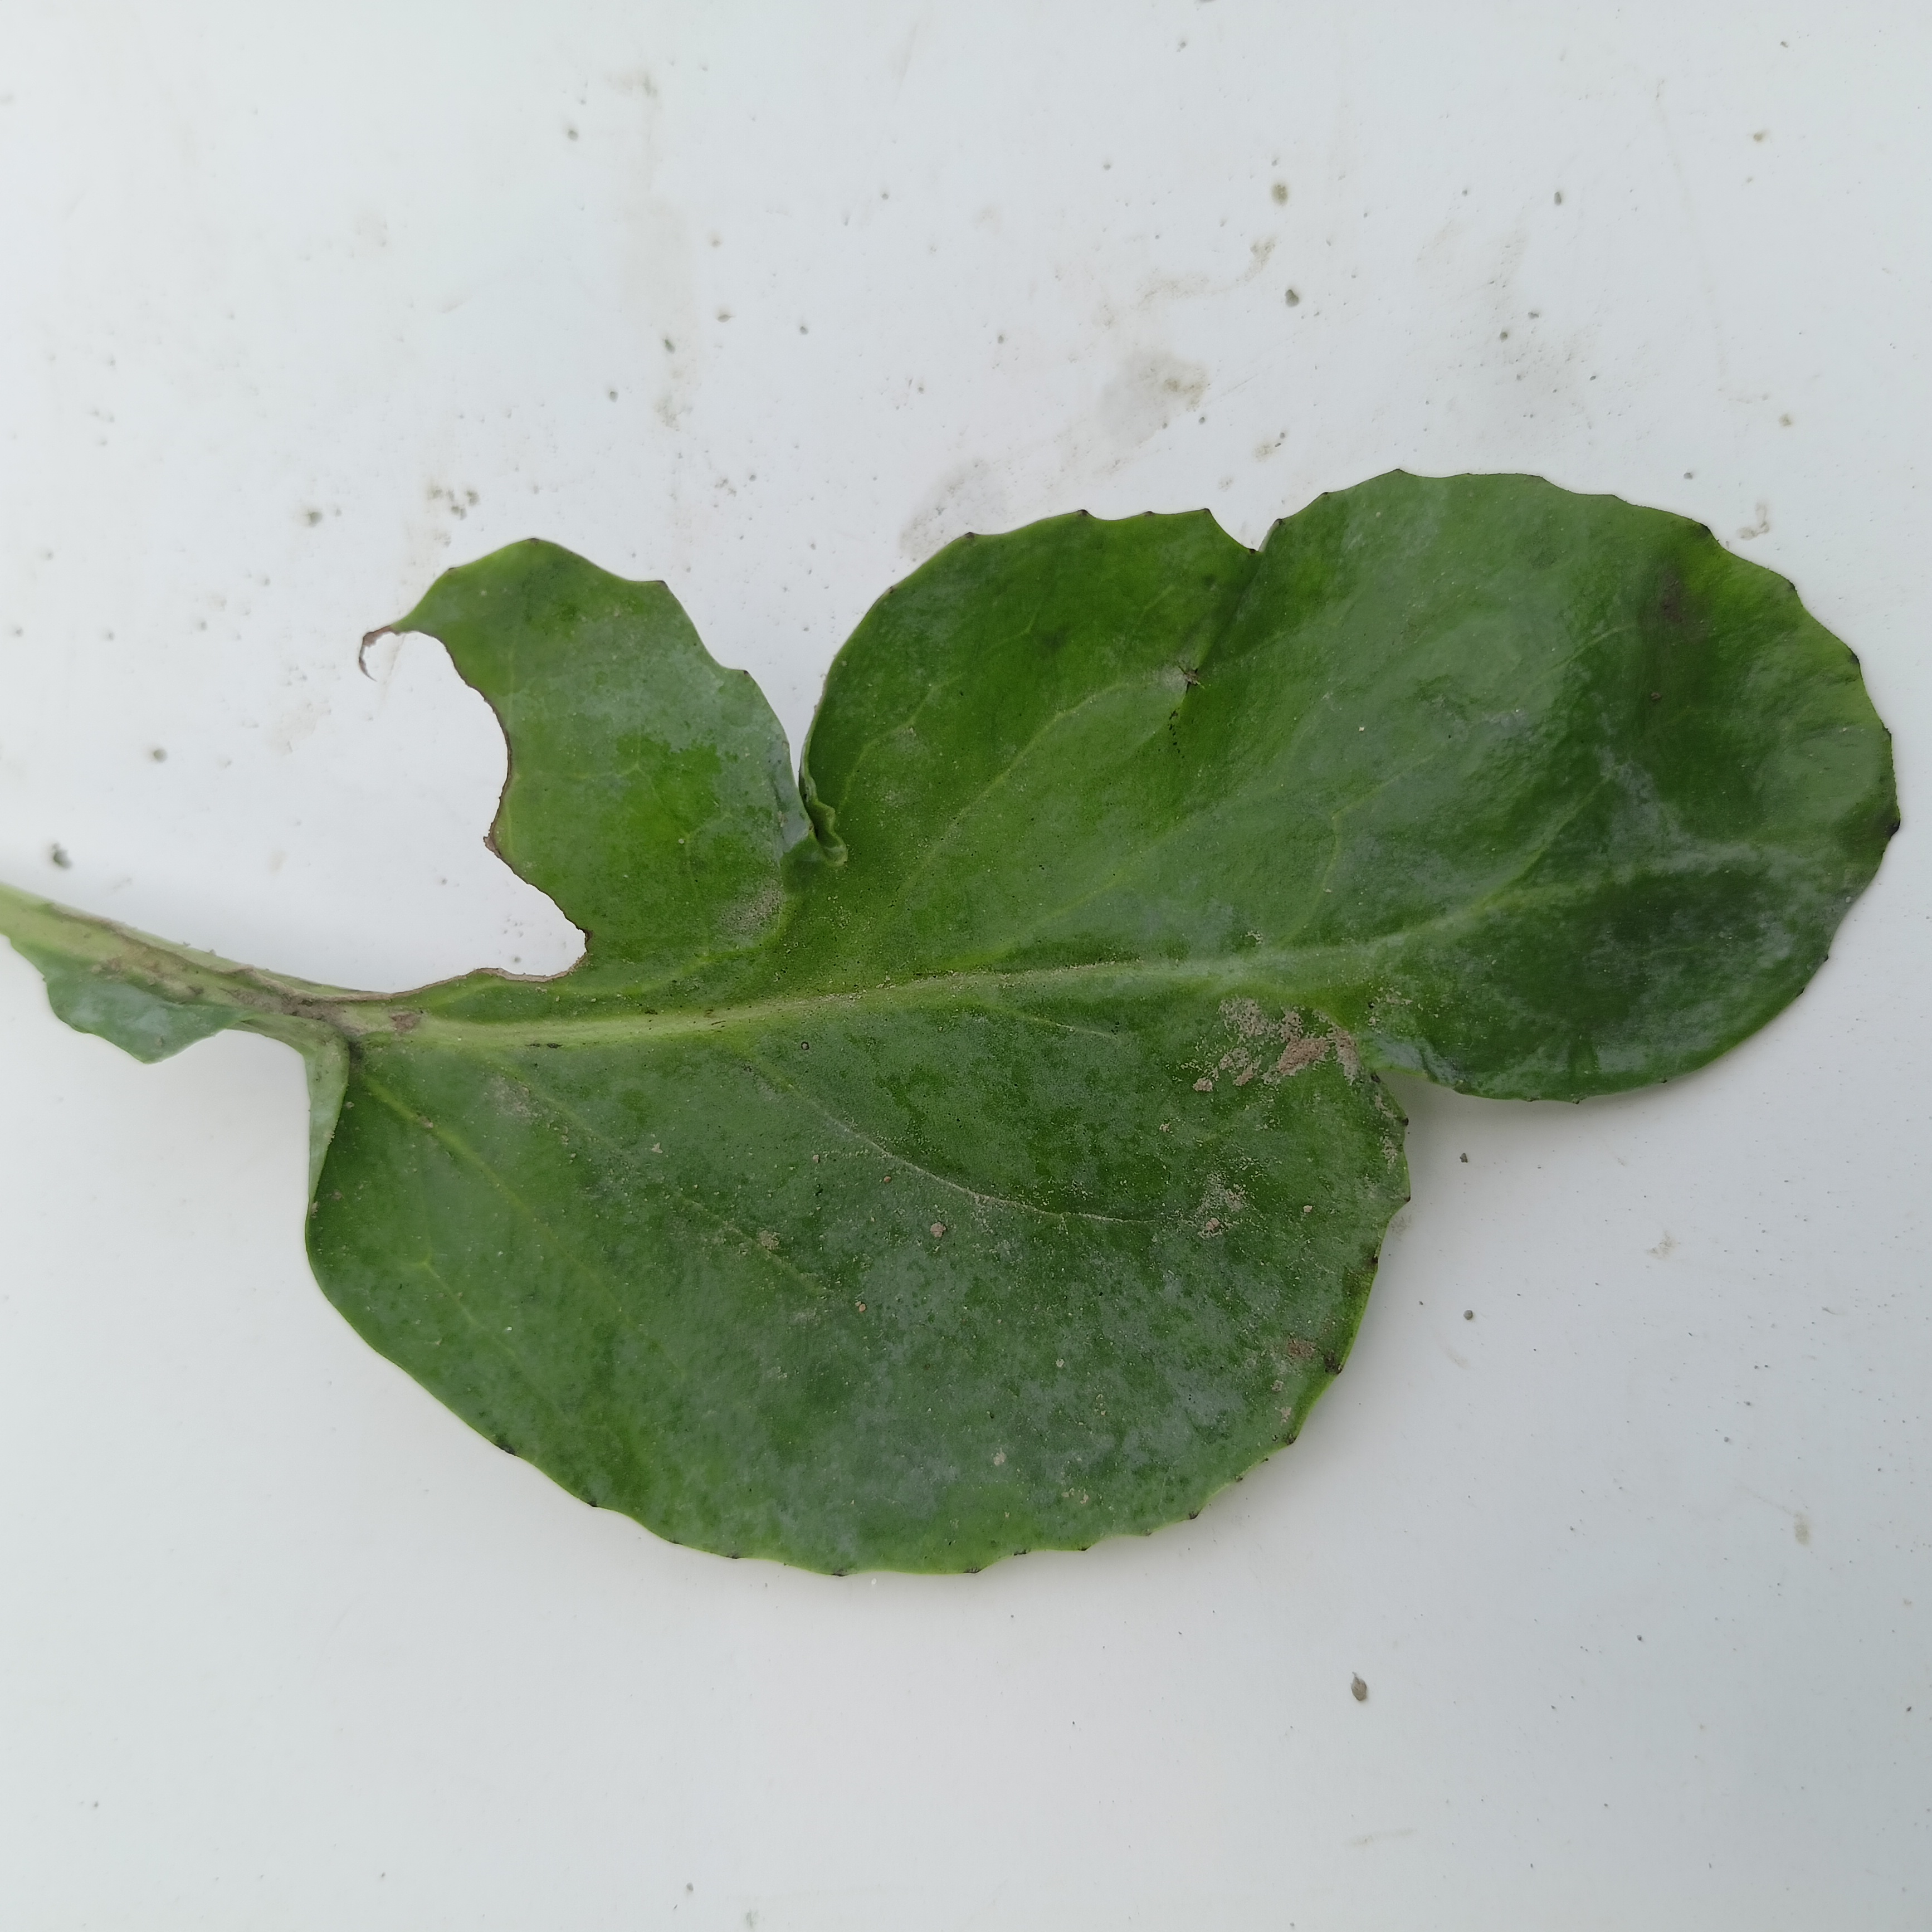
Label: Insect Hole